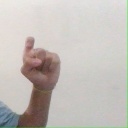
अक्षर: इ